Mayor Bill Overstreet Park

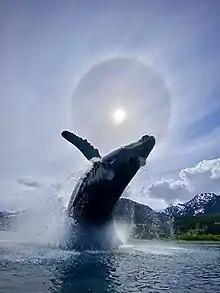
Solar Halo at the Humpback Whale Sculpture in Juneau, Alaska on May 25, 2021.

Mayor Bill Overstreet Park, also known locally as Overstreet Park (or more informally as Whale Park), is a beach and public park, located in the City of Juneau, the state capital of Alaska. The large, waterfront park stretches over half a mile, past two state office buildings. Its most notable feature is a breaching whale sculpture called Takhu, designed by Alaskan artist Skip Wallen and built in Anaheim, California. The sculpture was placed in a fountain, next to the Juneau-Douglas Bridge, overlooking Gastineau Channel. The park is within walking distance of Downtown Juneau, the cruise ship docks and Douglas Island. It was completed in 2018. A system of boardwalks and trails connect Downtown Juneau to the park.